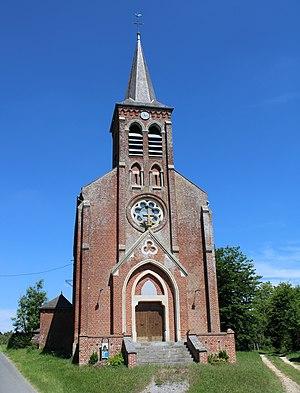
La chapelle du hameau de la Rue Lagasse.
Englancourt est une commune française située dans le département de l'Aisne, en région Hauts-de-France.